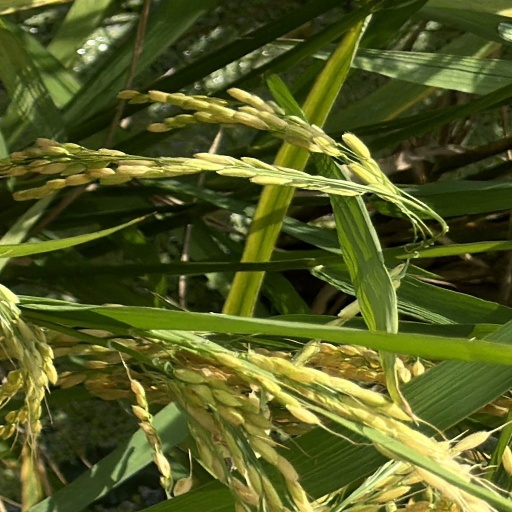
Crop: rice